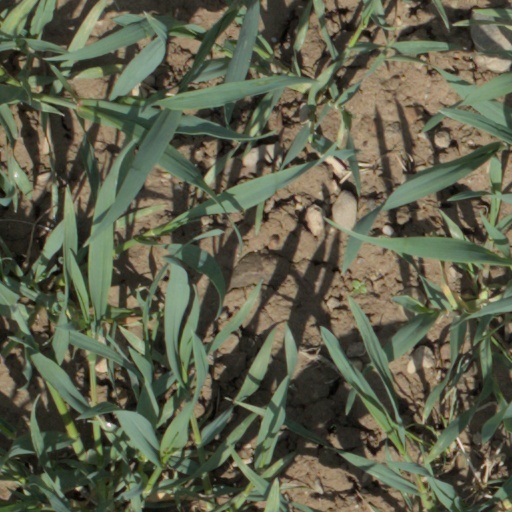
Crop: wheat